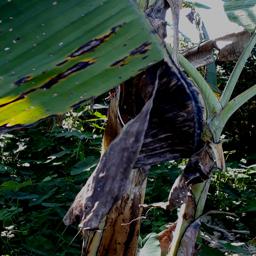
Label: BLACK SIGATOKA